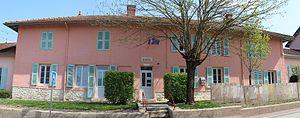
Mairie de Saint-Jean-sur-Reyssouze.
Saint-Jean-sur-Reyssouze est une commune française, située dans le département de l'Ain en région Auvergne-Rhône-Alpes.